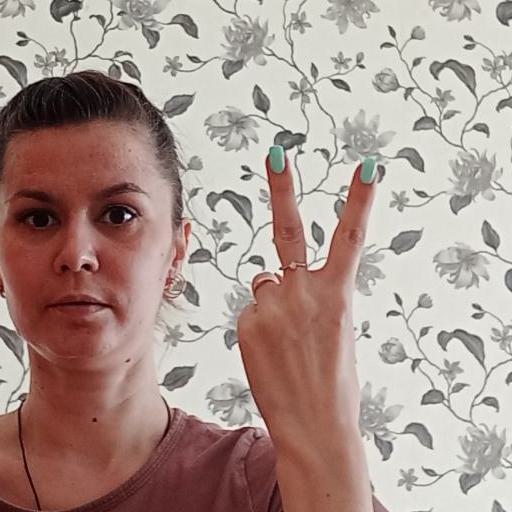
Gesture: peace_inverted